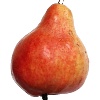
Label: Pear Red 1